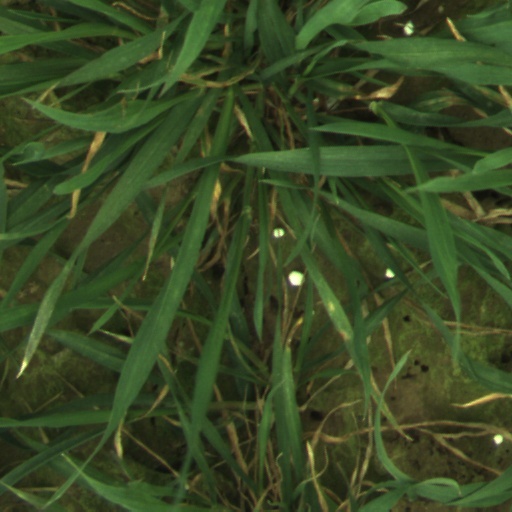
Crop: wheat